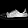
Label: Sneaker